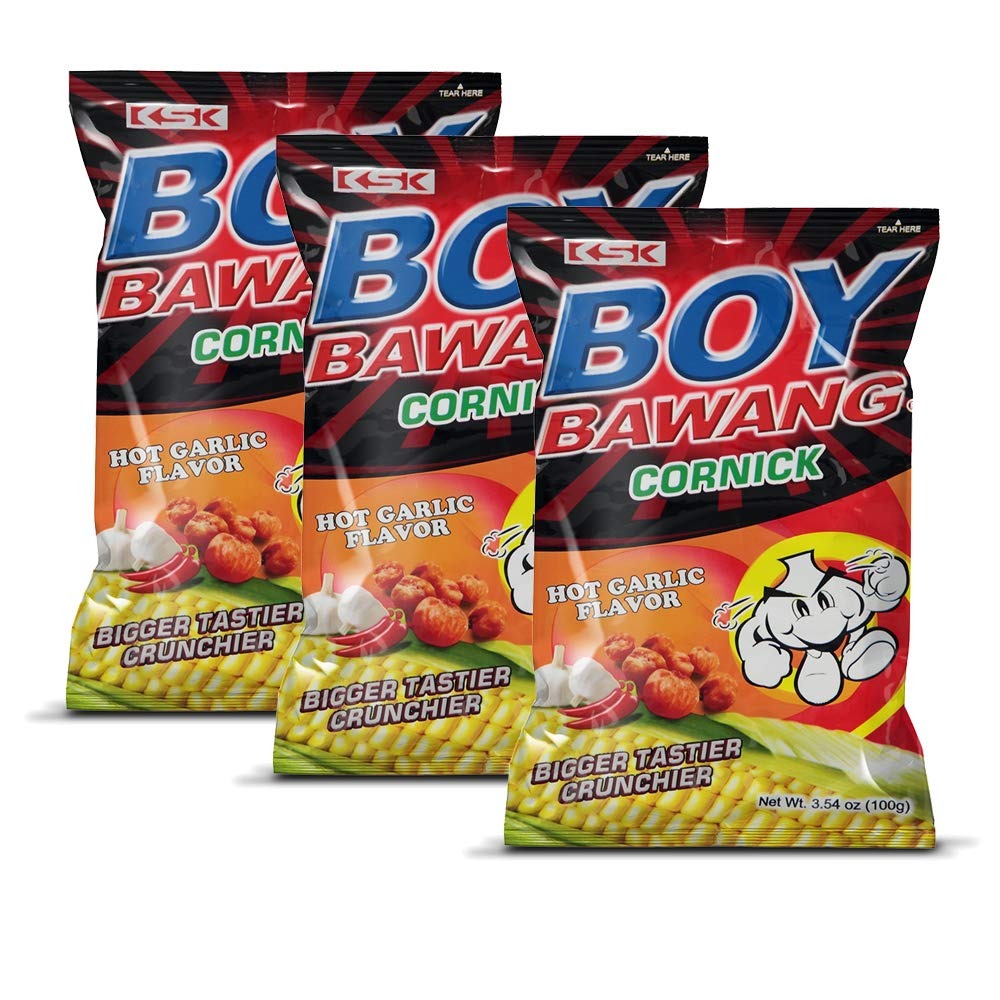
Item Name: Boy Bawang Cornick, Hot Garlic - Crispy Tasty & Gluten-Free Corn Nuts 3.54 ounces (100g), 3 Pack
Bullet Point 1: Contains three (3) packs of Boy Bawang Cornick, Hot Garlic - Crispy Tasty & Gluten-Free Corn Nuts 3.54 ounces (100g)
Bullet Point 2: CRISPY & TASTY - Each handful of Boy Bawang Cornick corn nuts starts with a spiciy Hot Garlic flavor explosion followed by a the taste of fresh corn kernal. Your experience ends with the same spicey Hot Garlic flavor that leaves you wanting more.
Bullet Point 3: FILIPINO FAVORITE - Cornick, Philippine corn nuts, has a lighter crunch than typical corn nuts and Boy Bawang, "Garlic Boy", makes the most popular and delicious corn nuts in the Philippines. Outrageously garlicy and a perfect match for movie night or a session with the guys and a round of beers.
Bullet Point 4: GLUTEN-FREE - Boy Bawang's Cornick snacks are all natuarlly gluten-free. Made with coconut oil and only 150 calories per serving!
Bullet Point 5: KSK FOOD PRODUCTS - Established in 1990, we are the creator of Boy Bawang Cornick snacks. With Boy Bawang’s phenomenal success, our goal is to continue make a wide array of high-quality, nutricious, and delicious snacks for the entire family. Our company is committed in maintaining a long-standing reputation of trust and integrity with our customers.
Product Description: Boy Bawang Cornick, Hot Garlic - Crispy Tasty & Gluten-Free Corn Nuts 3.54 ounces (100g), 3 Pack
Value: 10.62
Unit: Ounce

Price: 7.99